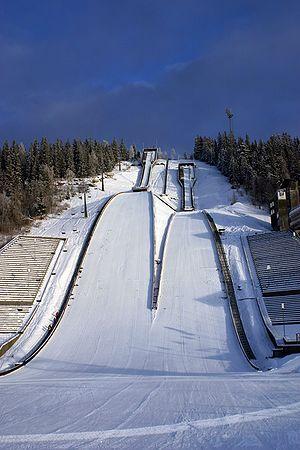
La Coupe du monde féminine de saut à ski 2012-2013 est la deuxième édition de la coupe du monde féminine de saut à ski, compétition de saut à ski organisée annuellement. Elle se déroule sur seize épreuves, du 24 novembre 2012 au 17 mars 2013.
La Tournée nordique est une compétition de saut à ski. Elle a lieu annuellement depuis 1997 sur quatre tremplins différents de Finlande et de Norvège autour du mois de mars.
Les tremplins de Lysgårds ou Lysgårdsbakken sont des tremplins de saut à ski situés à Lillehammer en Norvège. Construits en 1993, ils accueillent les compétitions de saut à ski et des sauts du combiné nordique des Jeux olympiques d'hiver de 1994. Le site est capable d'accueillir 35 000 personnes. Il est également utilisé pour les cérémonies d'ouverture et de clôture des mêmes Jeux.
La coupe du monde féminine de saut à ski est une compétition annuelle organisée par la Fédération internationale de ski à partir de la saison hivernale 2011/2012. Cette compétition voit se confronter l'élite du saut à ski féminin. Comme dans les autres sports régis par la FIS, la première place au classement général sur la saison est récompensé par l'attribution du Globe de cristal.